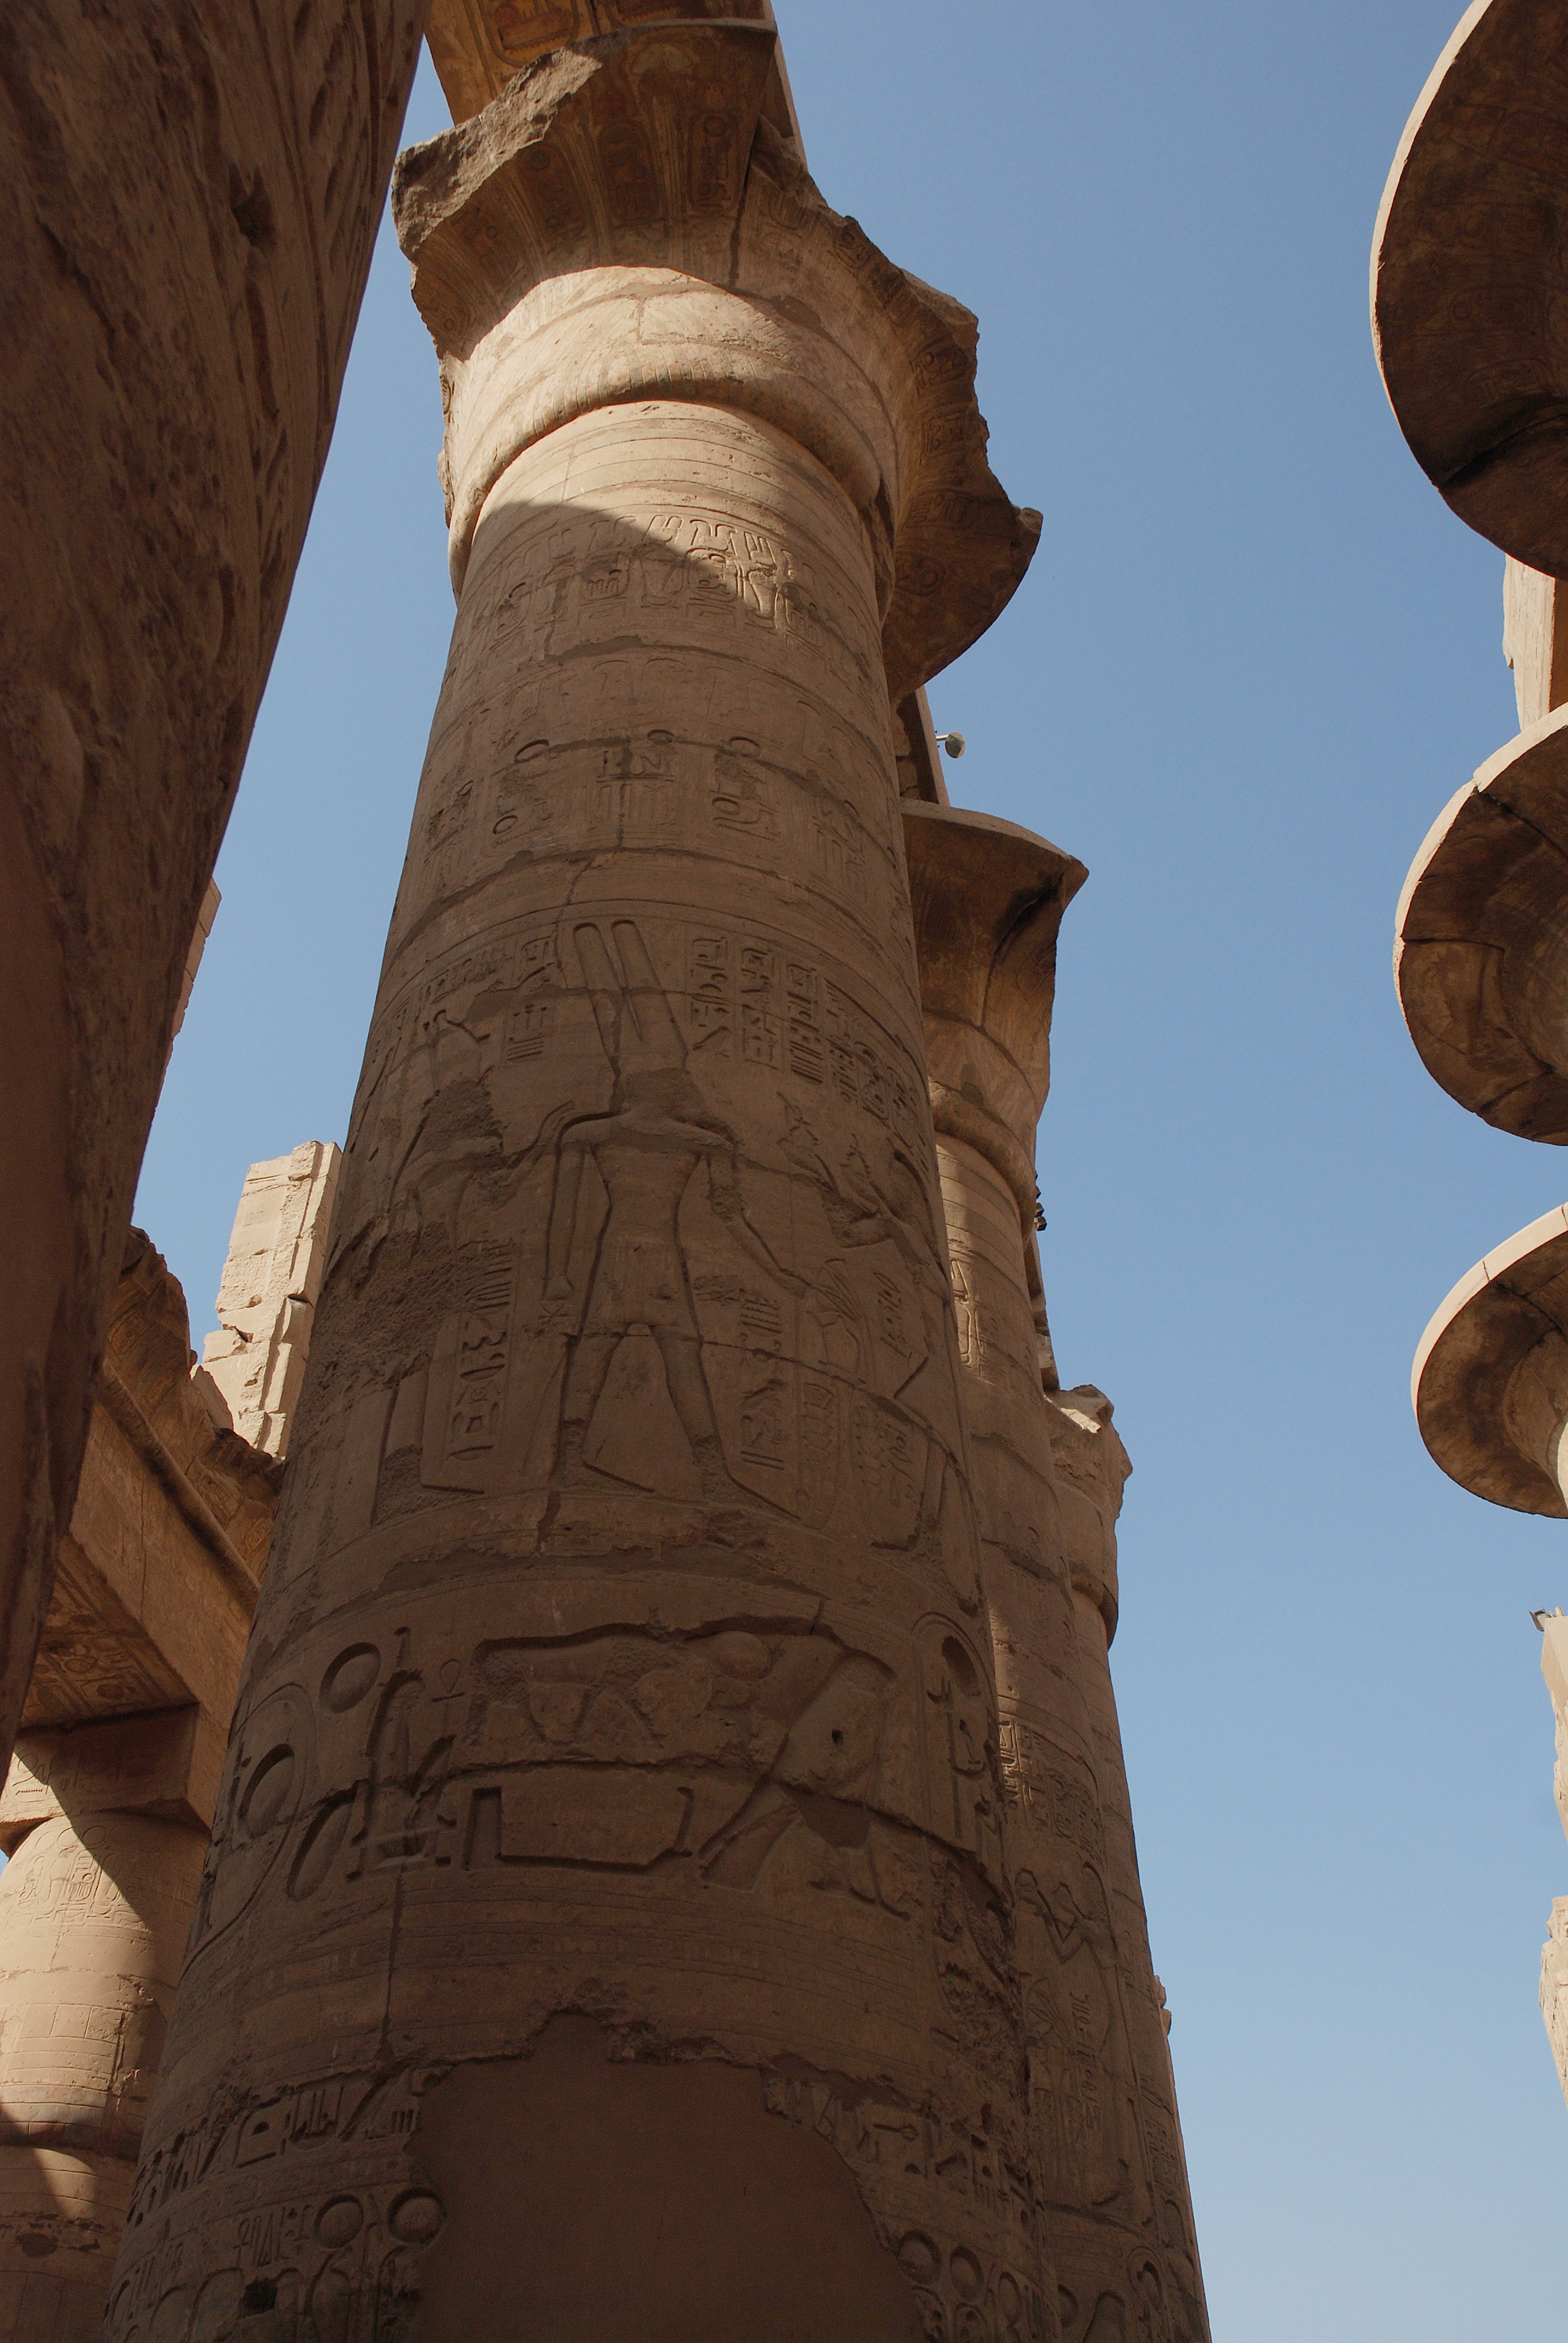
rock, structure, wood, old, monument, summer, statue, arch, column, tower, entrance, ancient, landmark, egypt, sculpture, art, temple, columns, archeology, historical, carving, luxor, karnak, monuments, monolith, the stones, ancient history